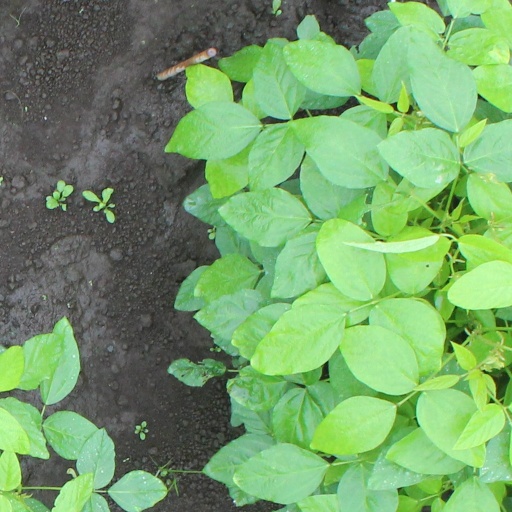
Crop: soybean